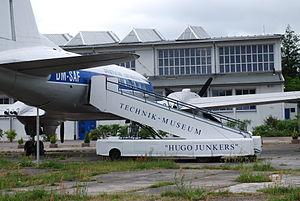
Le musée des techniques Hugo Junkers se trouve dans le quartier de Klein-Kühnau, à Dessau-Roßlau. Il est essentiellement consacré aux réalisations industrielles de l'avionneur Hugo Junkers.